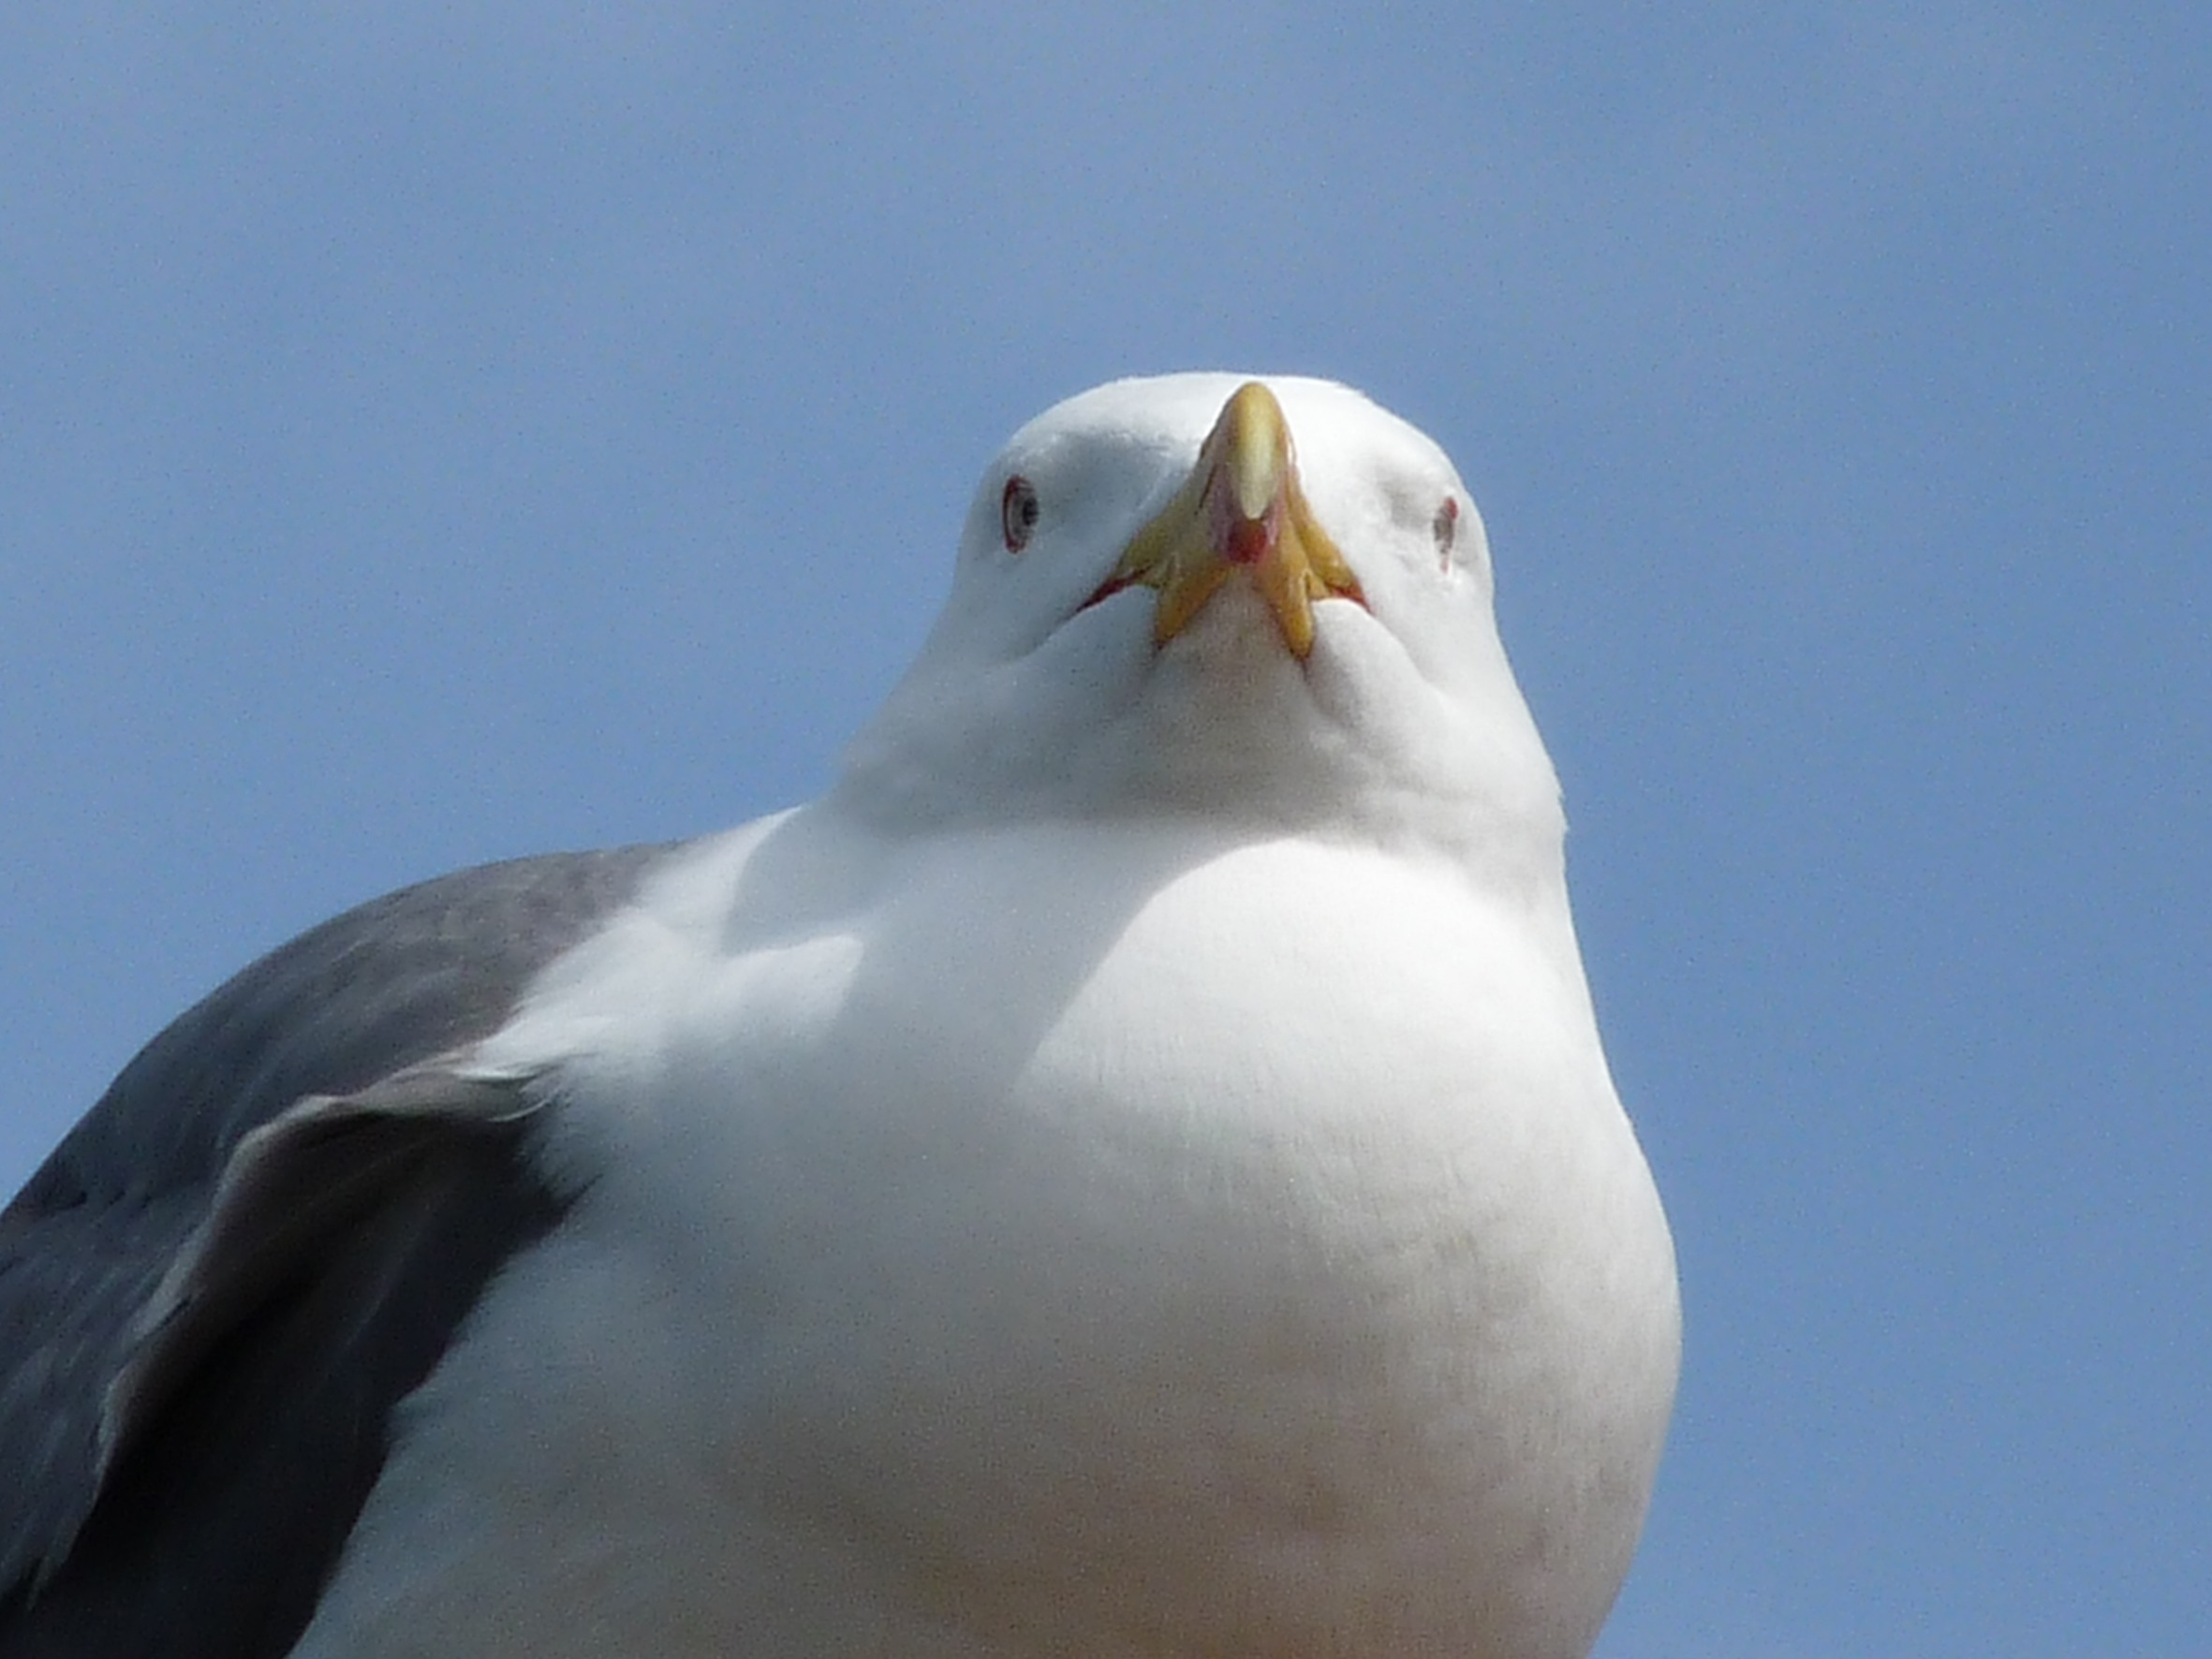
sea, bird, wing, animal, seabird, seagull, summer, gull, beak, fauna, puffin, birds, vertebrate, albatross, water bird, charadriiformes, european herring gull, stock dove